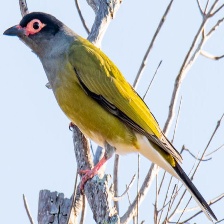
Species: AUSTRALASIAN FIGBIRD
Scientific name: SPHECOTHERES VIEILLOTI